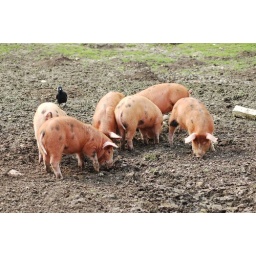
As happy as pigs in the brown stuff!